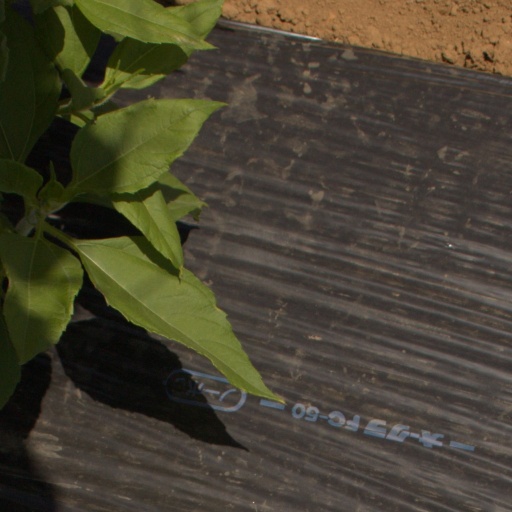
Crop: Jerusalem artichoke